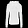
Label: Pullover